Indian Army

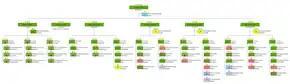
Indian Army Structure (click to enlarge)

Though most of the posts in the vicinity of the highway were cleared of the enemy by mid-June, some posts near Dras endured sporadic shelling until the end of the war. Once the NH 1A area was cleared, the Indian Army turned to drive the invading force back across the Line of Control. The Battle of Tololing, among others, slowly tilted the war in India's favour. Nevertheless, some Pakistani posts put up a stiff resistance, including Tiger Hill (Point 5140), which fell only later in the war. As the operation was fully underway, about 250 artillery guns were brought in to clear the infiltrators in posts that were in the line-of-sight. At many vital points, neither artillery nor air power could dislodge the Pakistan soldiers, who were out of visible range. The Indian Army mounted some direct frontal ground assaults, which were slow and took a heavy toll, given the steep ascents that had to be made on peaks as high as . Two months into the conflict, Indian troops had slowly retaken most of the ridges they had lost. According to official accounts, an estimated 75%–80% of the enemy-occupied area, and nearly all the high ground, was back under Indian control.